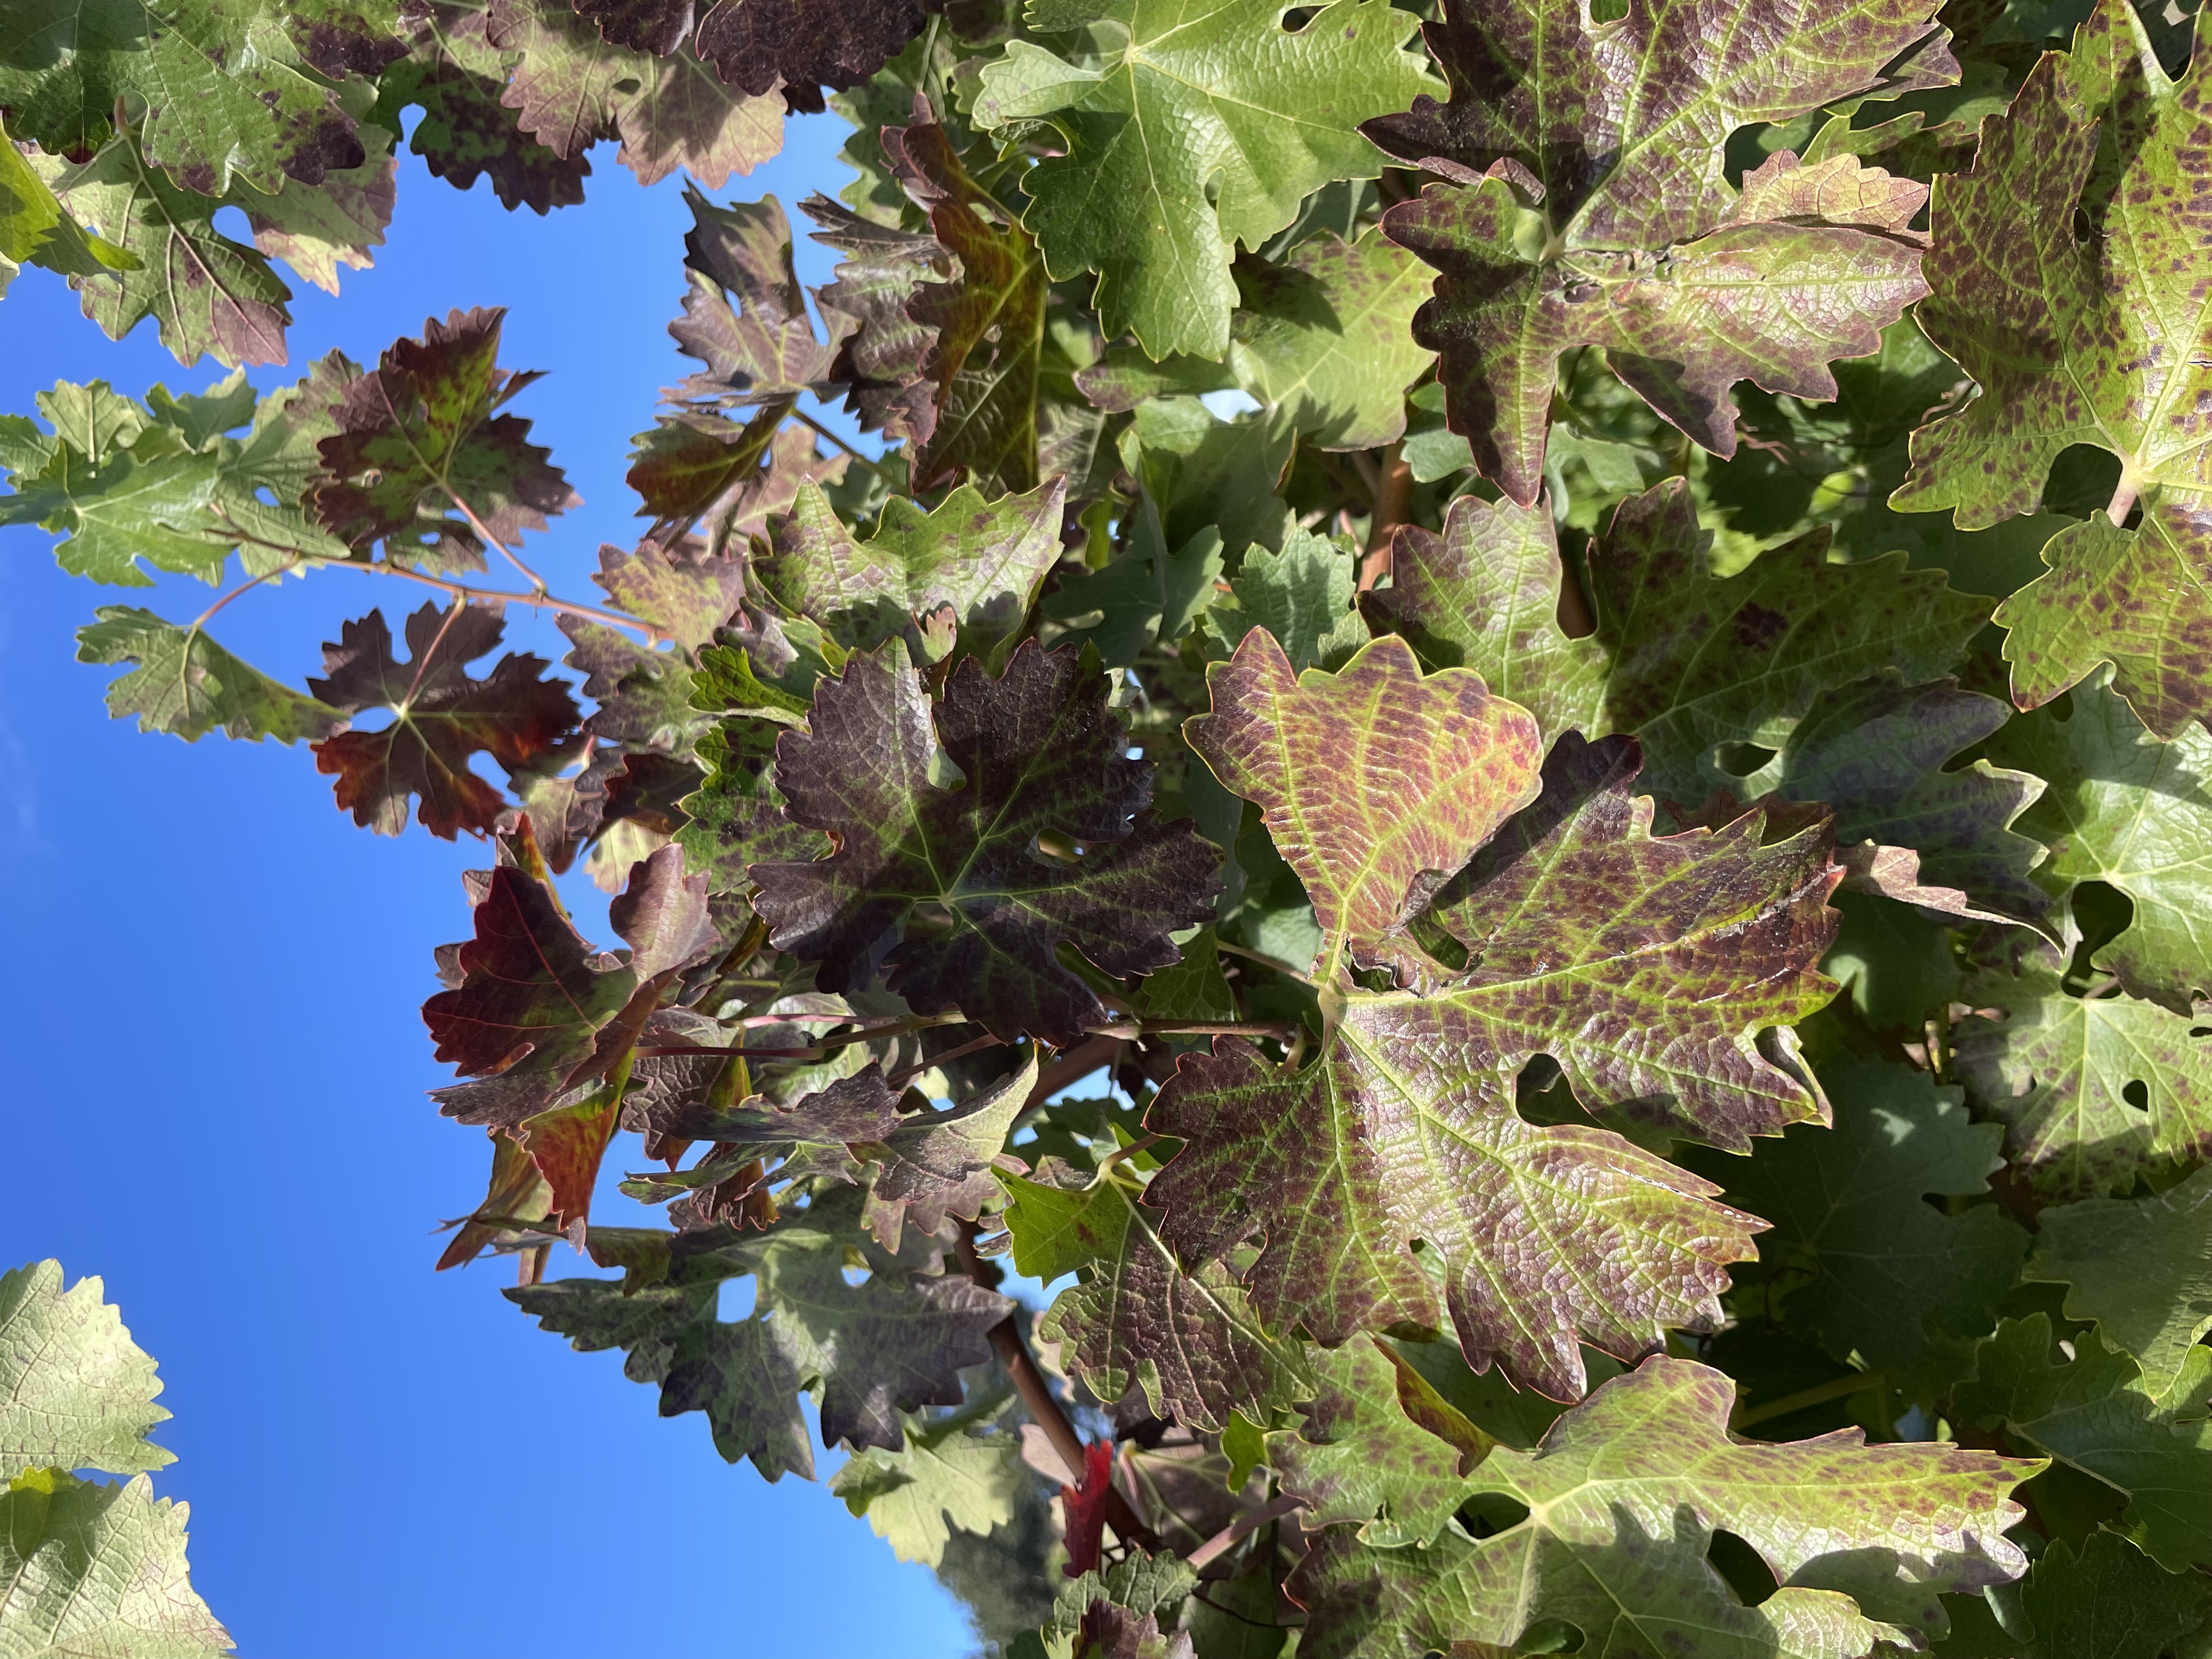
Label: Leafroll 3